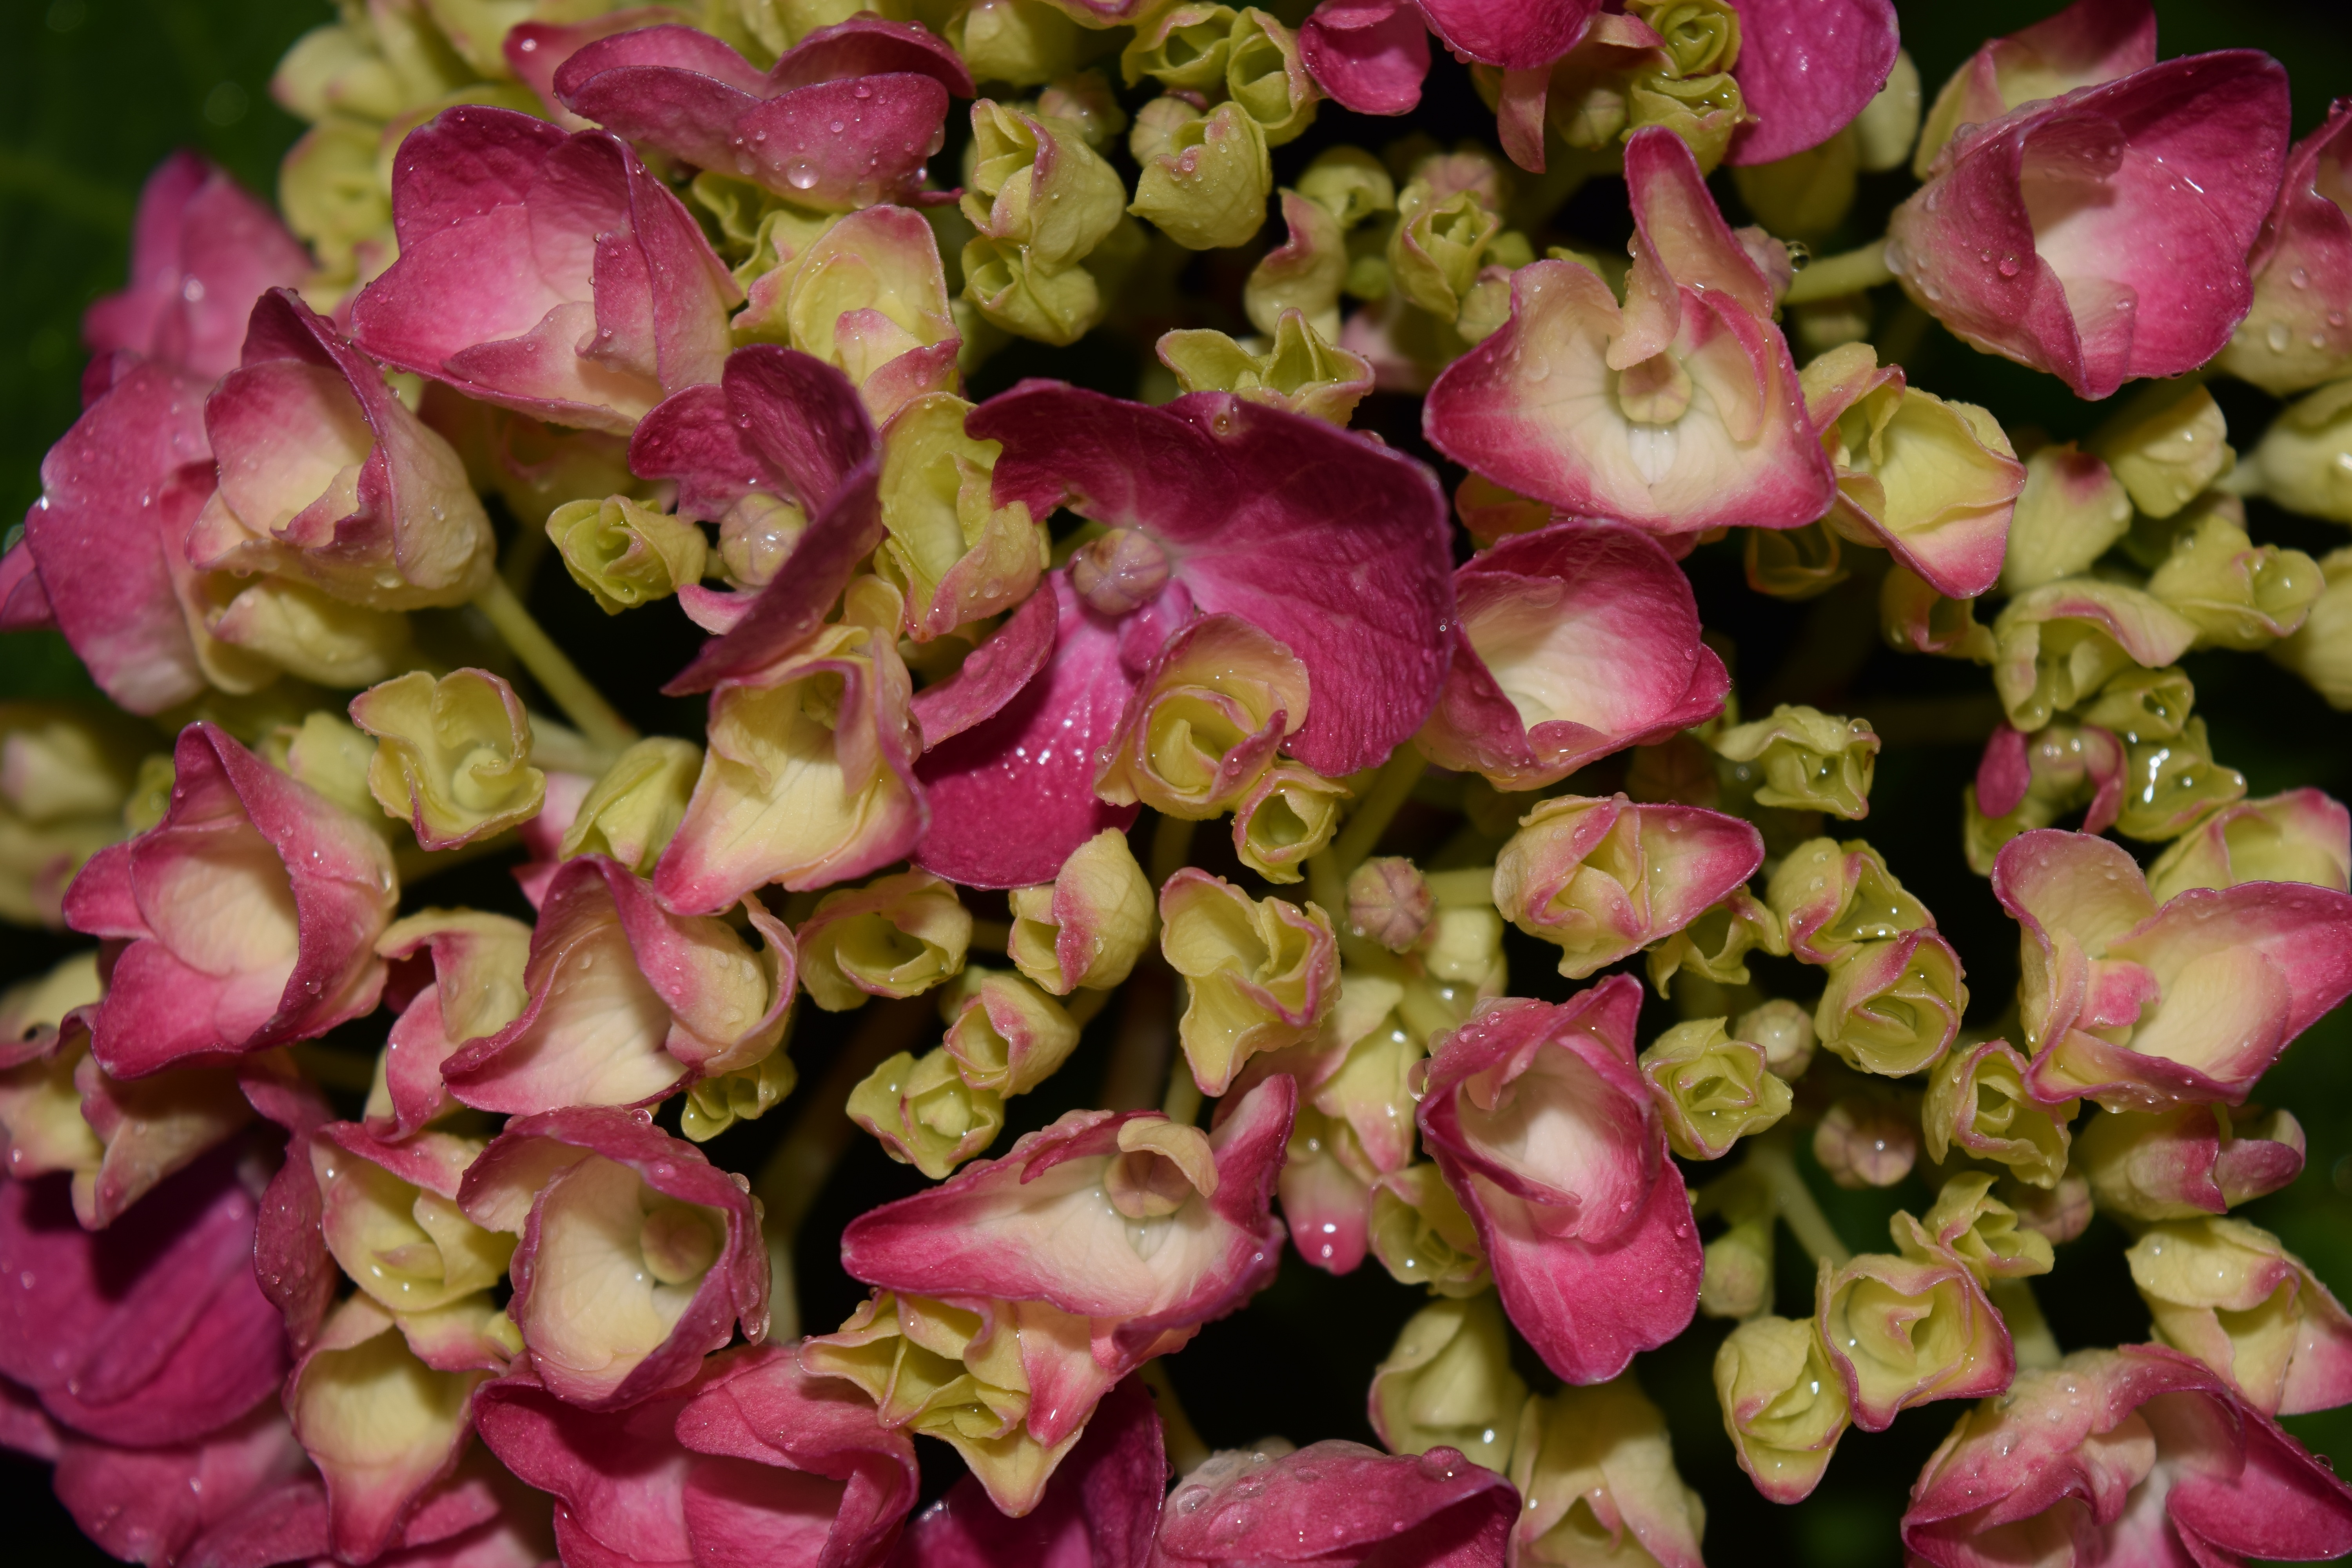
blossom, plant, rain, flower, petal, bloom, raindrop, wet, green, botany, pink, close, flora, hydrangea, background, violet, moist, floristry, digitalis, macro photography, flowering plant, hydrangeaceae, floral design, cornales, land plant, flower arranging